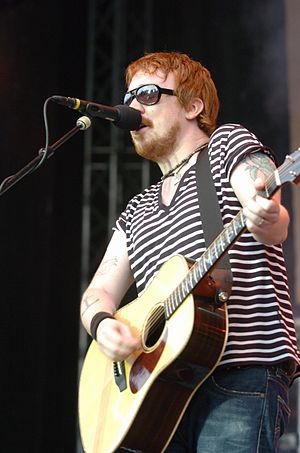
Lars Winnerbäck
Lars Winnerbäck er en svensk trubadur, komponist og musiker. Hans band hedder Hovet. Han har vundet mange svenske priser, heriblandt Aftonbladets musikpris Rockbjörnen, svenske Grammys og Sveriges Radios pris Guldmicken for bedste liveartist to gange.